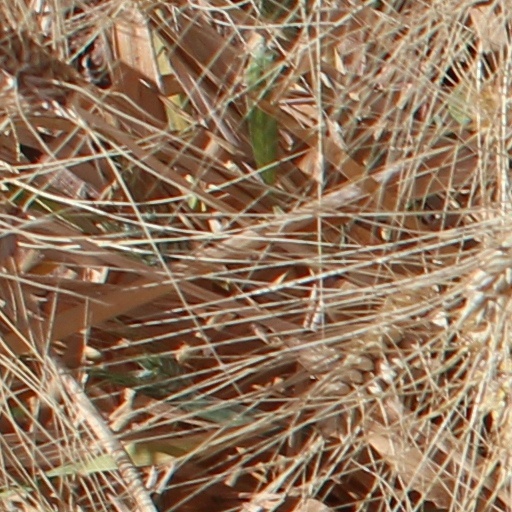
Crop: wheat